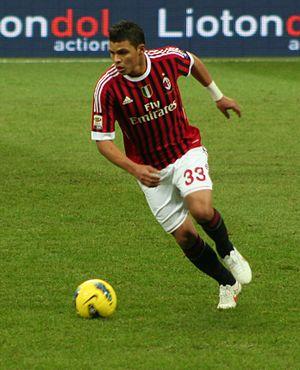
Thiago Emiliano da Silva, plus connu sous le nom de Thiago Silva, né le 22 septembre 1984 à Rio de Janeiro, au Brésil, est un footballeur international brésilien qui évolue actuellement en Premier League au poste de défenseur central a Chelsea. Il possède la nationalité française depuis le 15 mars 2019.